Rodrigues

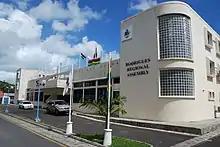
Rodrigues Regional Assembly

Rodrigues was characterised by endemic plant and animal species in abundance, but since the seventeenth century much of its biodiversity has been eradicated. The island was home to two now-extinct endemic giant tortoises, a domed species ("Cylindraspis peltastes"), and a saddle-backed species ("C. vosmaeri"), and such birds as the Rodrigues solitaire ("Pezophaps solitaria"), a giant flightless pigeon closely related to the dodo of Mauritius, and the Rodrigues night heron ("Nycticorax megacephalus"). An endemic species of bat, the Rodrigues flying fox, is currently listed as endangered on the IUCN Red List. There are two remaining endemic bird species: the Rodrigues fody and the Rodrigues warbler, both are listed as near threatened.